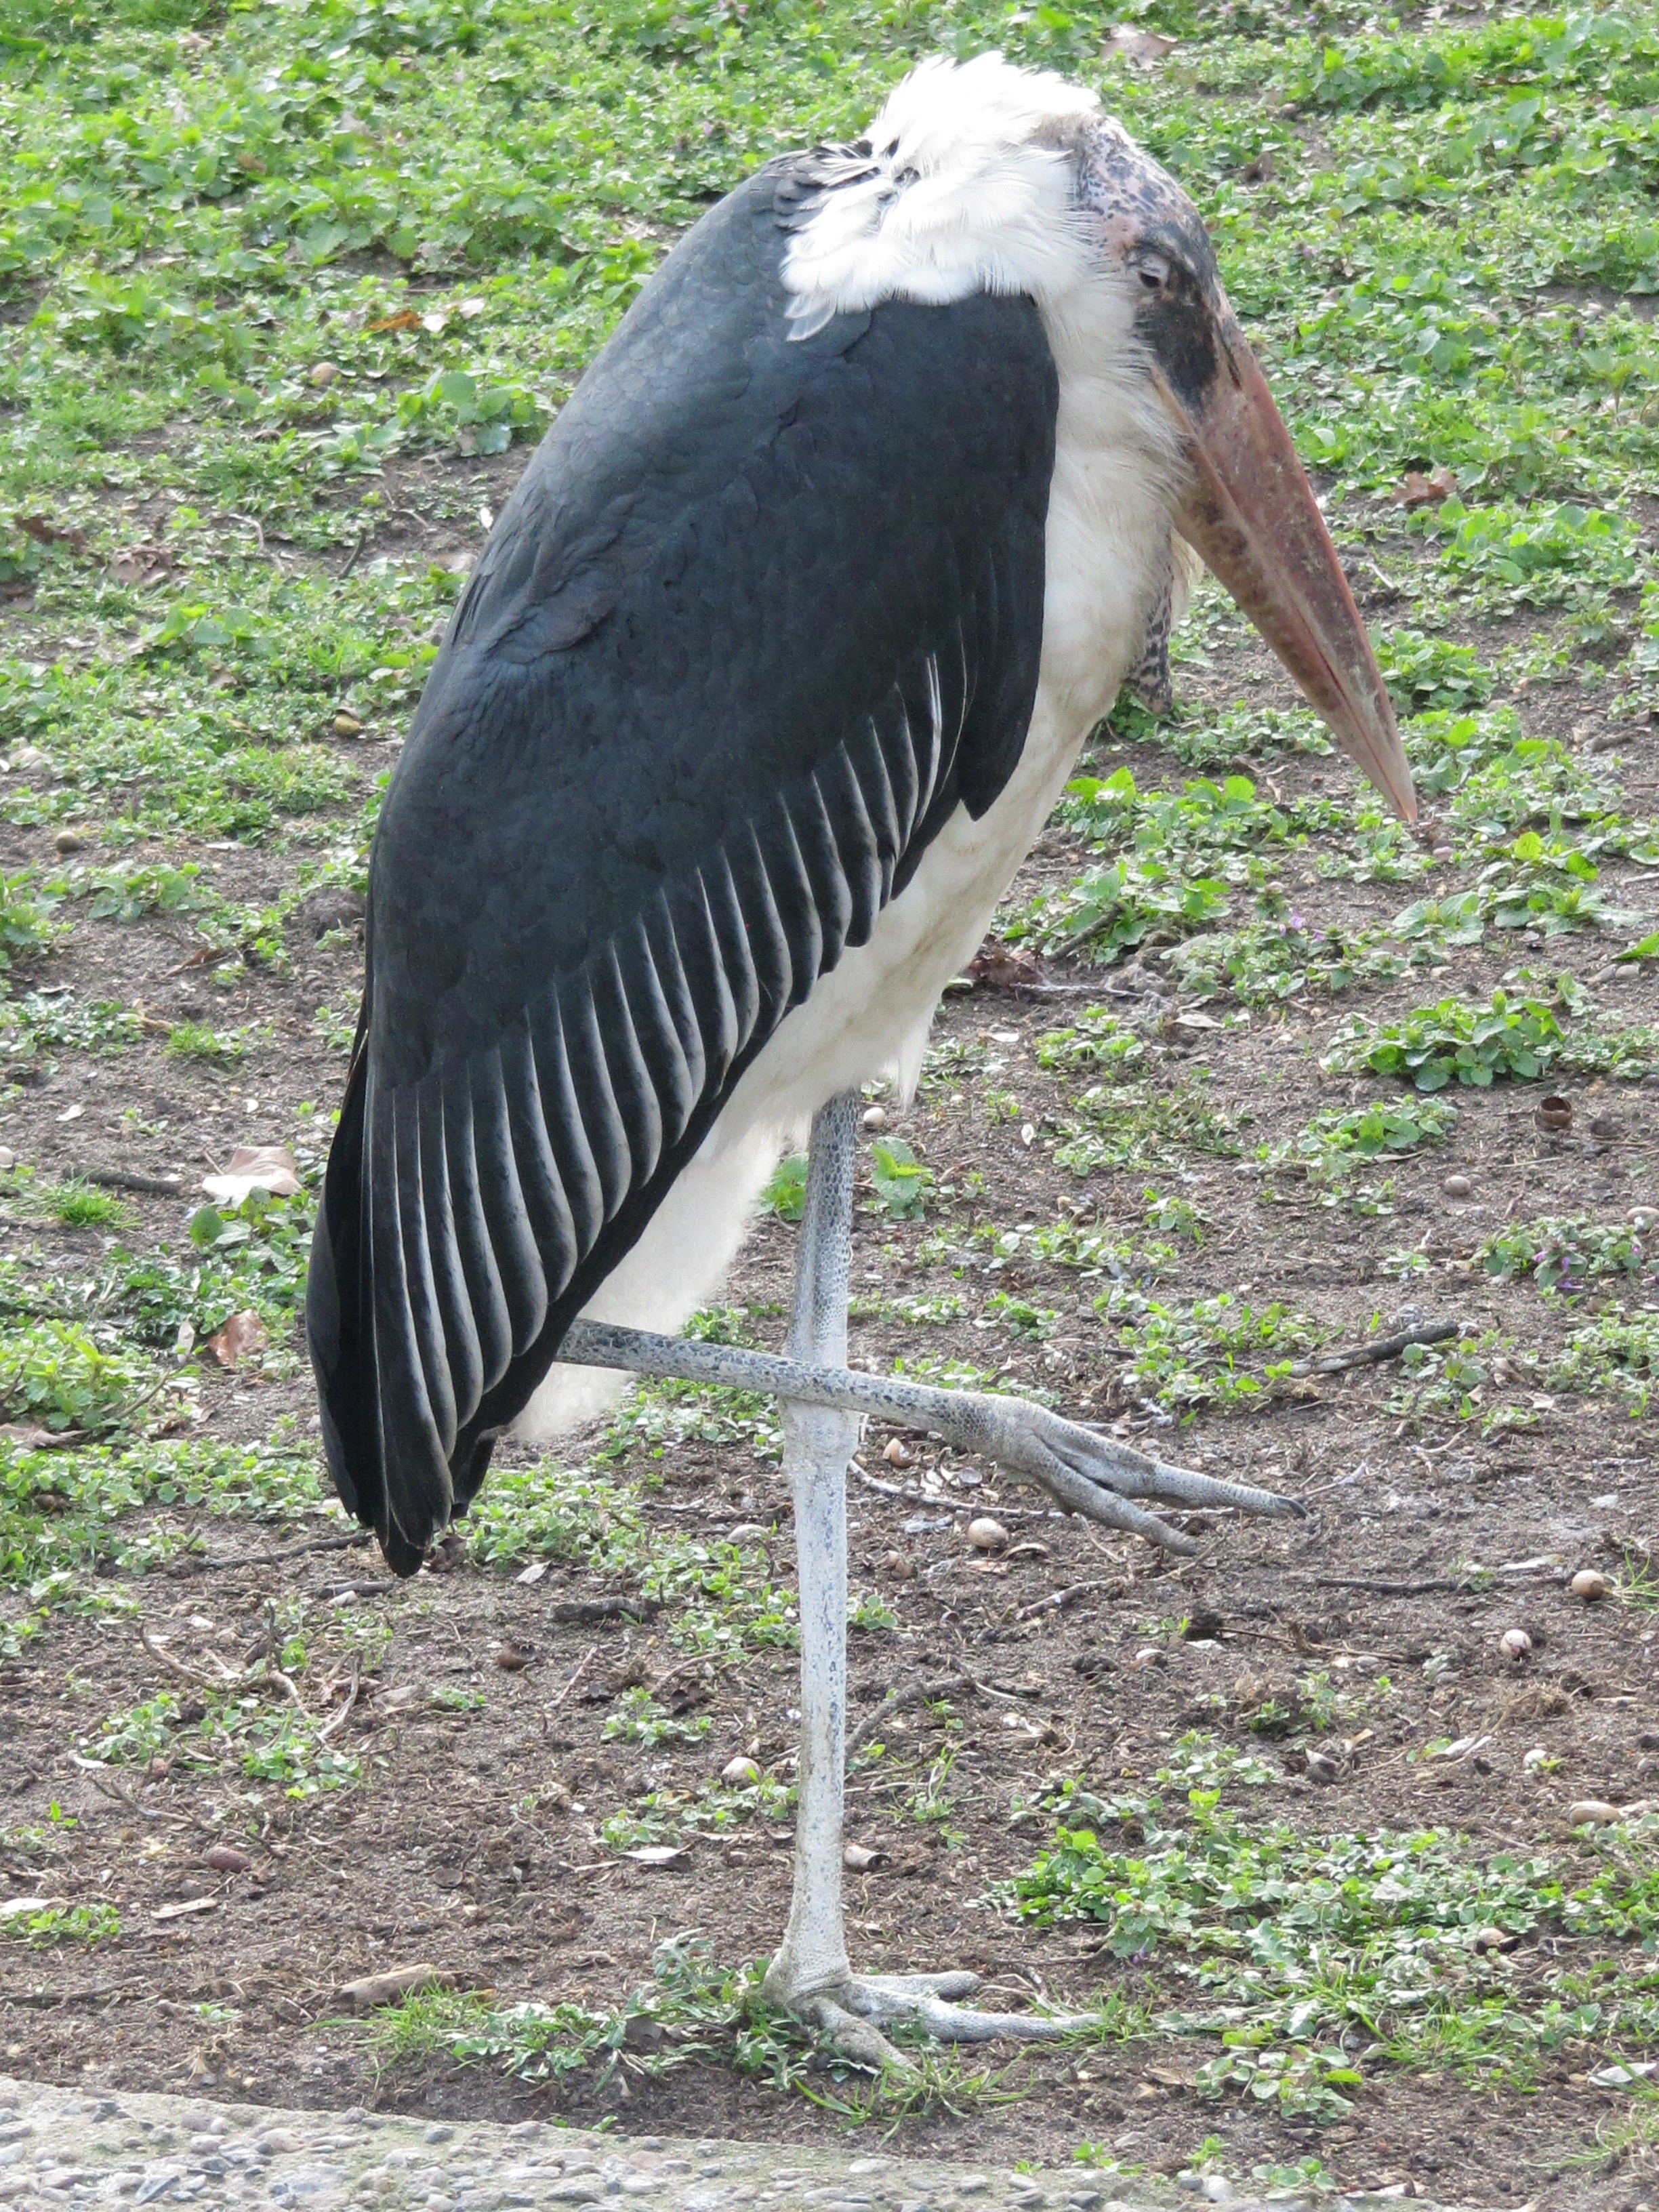
bird, wing, wildlife, zoo, beak, fauna, stork, vertebrate, eastern, white stork, scavengers, marabu, stork like, ciconiiformes, marabou stork